Jerome Storm

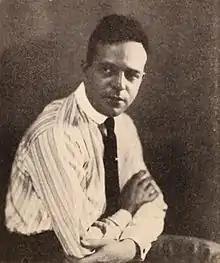
Storm in 1920

Jerome Storm (November 11, 1890 – July 10, 1958) was an American film director, actor, and writer. He acted in 48 films between 1914 and 1941 and directed 47 films between 1918 and 1932. He was born in Denver, Colorado, and died in Desert Hot Springs, California.